George Elokobi

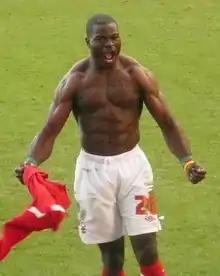
Elokobi playing for Nottingham Forest in 2012

George Nganyuo Elokobi (born 31 January 1986) is a Cameroonian football coach and former player who is manager of Maidstone United.